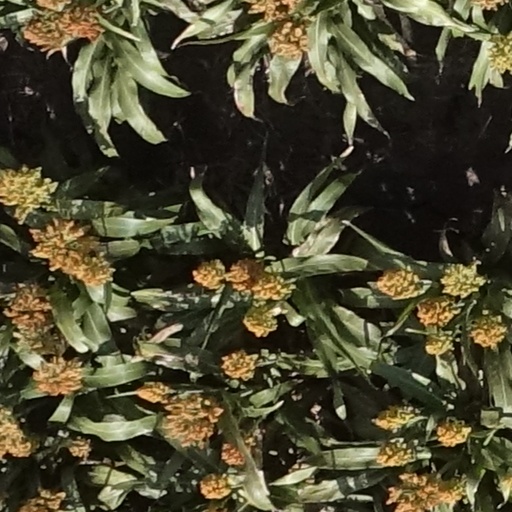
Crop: sorghum